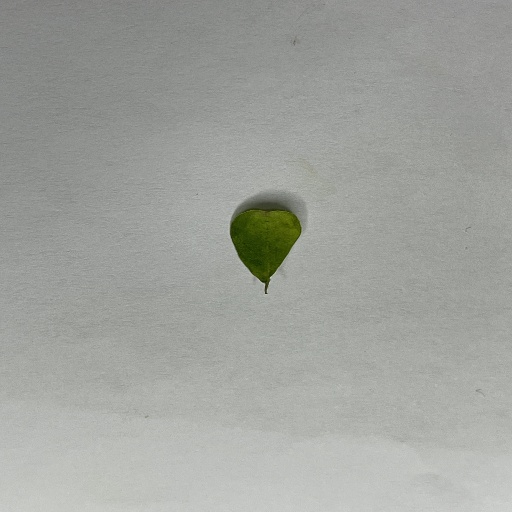
Species: Sojina
Leaf condition: Bacterial Spot